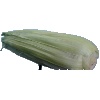
Label: Corn Husk 1